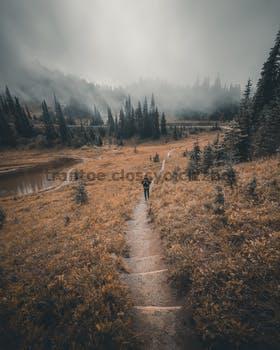
Label: Watermark